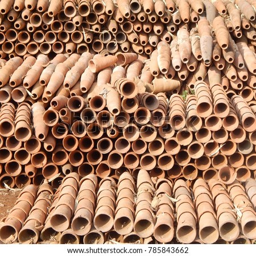
pattern of bricks making an attractive texture